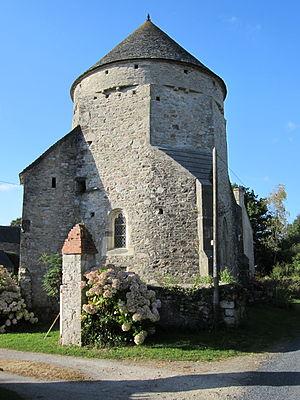
Tour de l'ancien manoir de Barville (XVIe) This building is indexed in the Base Mérimée, a database of architectural heritage maintained by the French Ministry of Culture,
Le manoir de Barville est une ancienne demeure, du XVᵉ siècle, dont il subsiste une tour, qui se dresse sur la commune du Mesnil-au-Val dans le département de la Manche, en région Normandie.
Cet article recense de manière non exhaustive les châteaux, maisons fortes, mottes castrales, manoirs, situés dans le département français de la Manche en région Normandie. Il est fait état des inscriptions et classements au titre des monuments historiques.
Le Mesnil-au-Val est une commune française, située dans le département de la Manche en région Normandie, peuplée de 728 habitants.